Christmas dinner

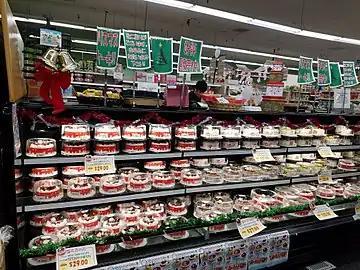
Japanese-style Christmas cakes in a display case at Nijiya Market.

Japanese Christmas cake, a white sponge cake covered with cream and decorated with strawberries, is often consumed, and Stollen cake, made locally, is widely available. A successful advertising campaign in the 1970s made eating at KFC around Christmas a national custom. Its chicken meals are so popular during the season that stores take reservations months in advance.